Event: Nepal Earthquake
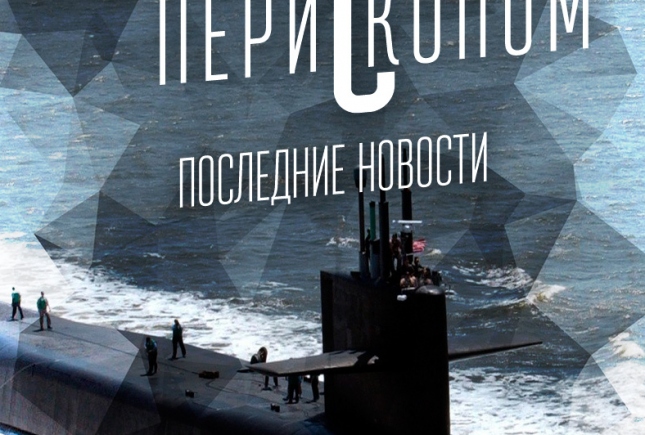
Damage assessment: no_damage